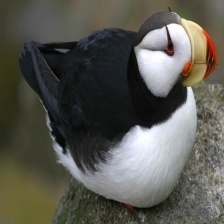
Species: PUFFIN
Scientific name: FRATERCULA